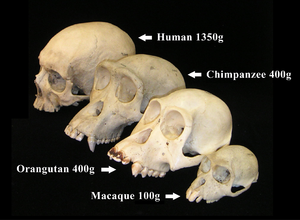
L'anthropologie physique, ou anthropobiologie, ou anthropologie biologique est la science qui étudie les groupes humains du point de vue physique et biologique. Elle recoupe ainsi des champs tels que la paléobiologie, l'évolution des homininés, l'ostéologie, conjointement à l'archéologie et l'ethnologie.
Le crâne est une structure osseuse ou cartilagineuse de la tête, caractéristique des crâniates. Le rôle principal du crâne est de protéger le système nerveux central qu'il entoure, il sert aussi de points d'attache à des muscles du visage et du cou.